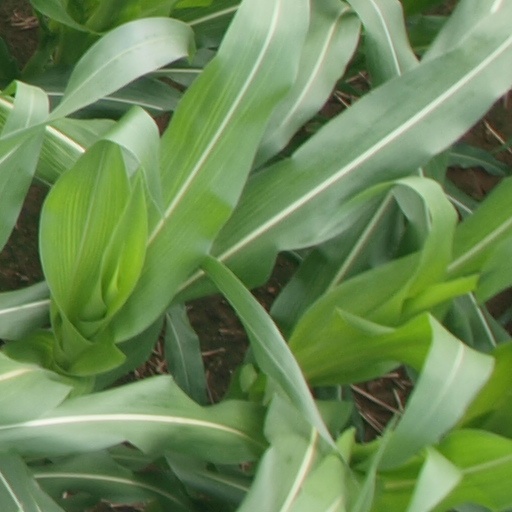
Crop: maize; corn